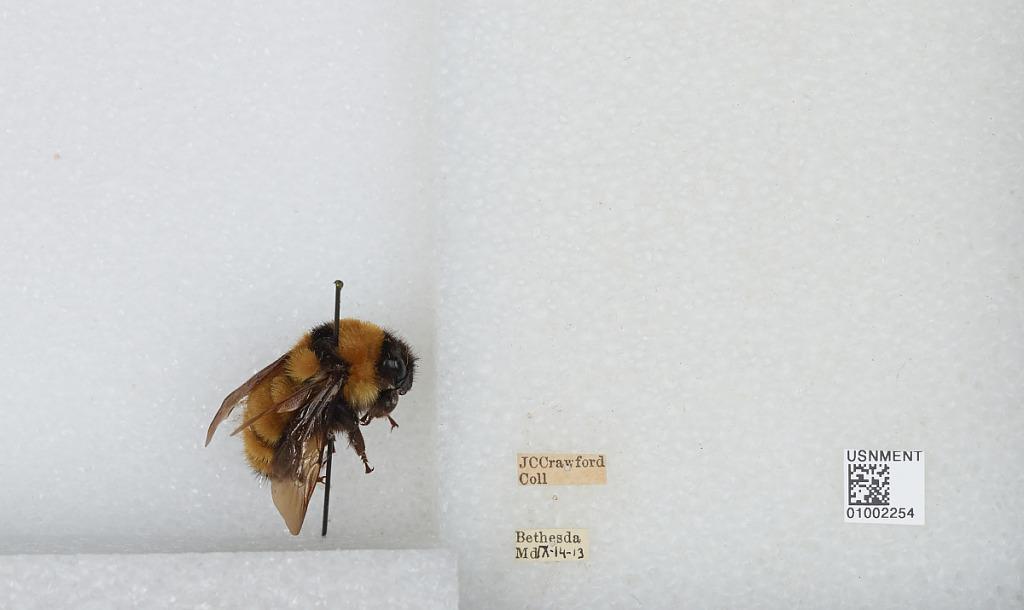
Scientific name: Bombus (Fervidobombus) fervidus fervidus (Fabricius)
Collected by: J. Crawford
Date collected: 1913-9-14
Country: United States
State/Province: Maryland
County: Montgomery
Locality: Bethesda
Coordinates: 38.9847, -77.1131